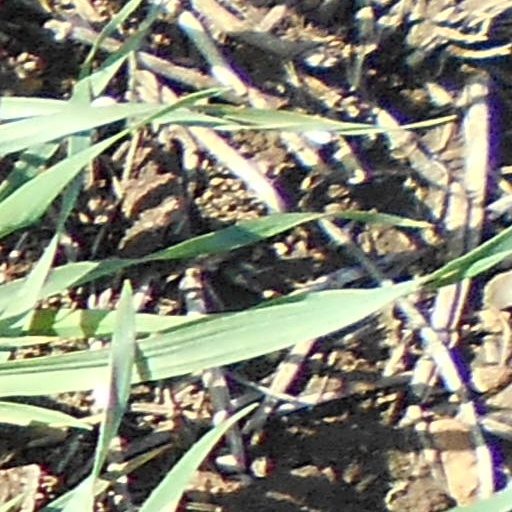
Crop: wheat